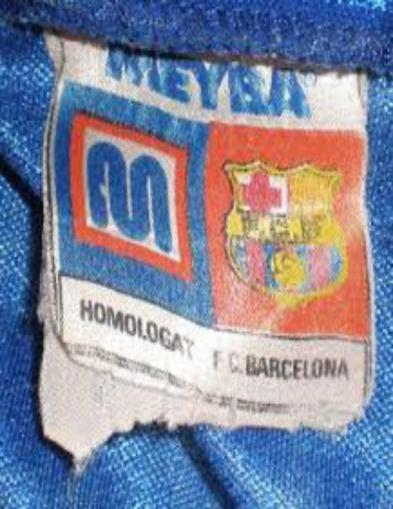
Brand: meyba-1
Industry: Clothes